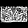
Label: Bag